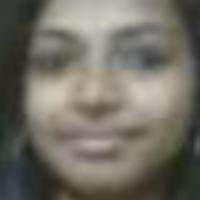
Age group: age 11-20